The Virgin of Stamboul

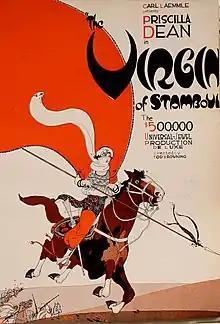
Film poster

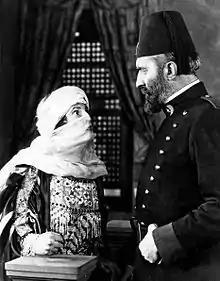
Priscilla Dean and Nigel De Brulier

The Virgin of Stamboul is a 1920 American silent adventure drama film directed by Tod Browning and starring husband and wife team Priscilla Dean and Wheeler Oakman and featuring Wallace Beery in a supporting role.